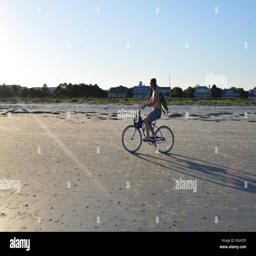
bike ride on the beach